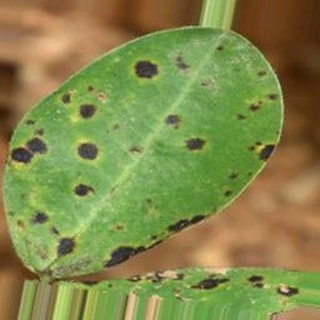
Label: groundnut_late_leaf_spot